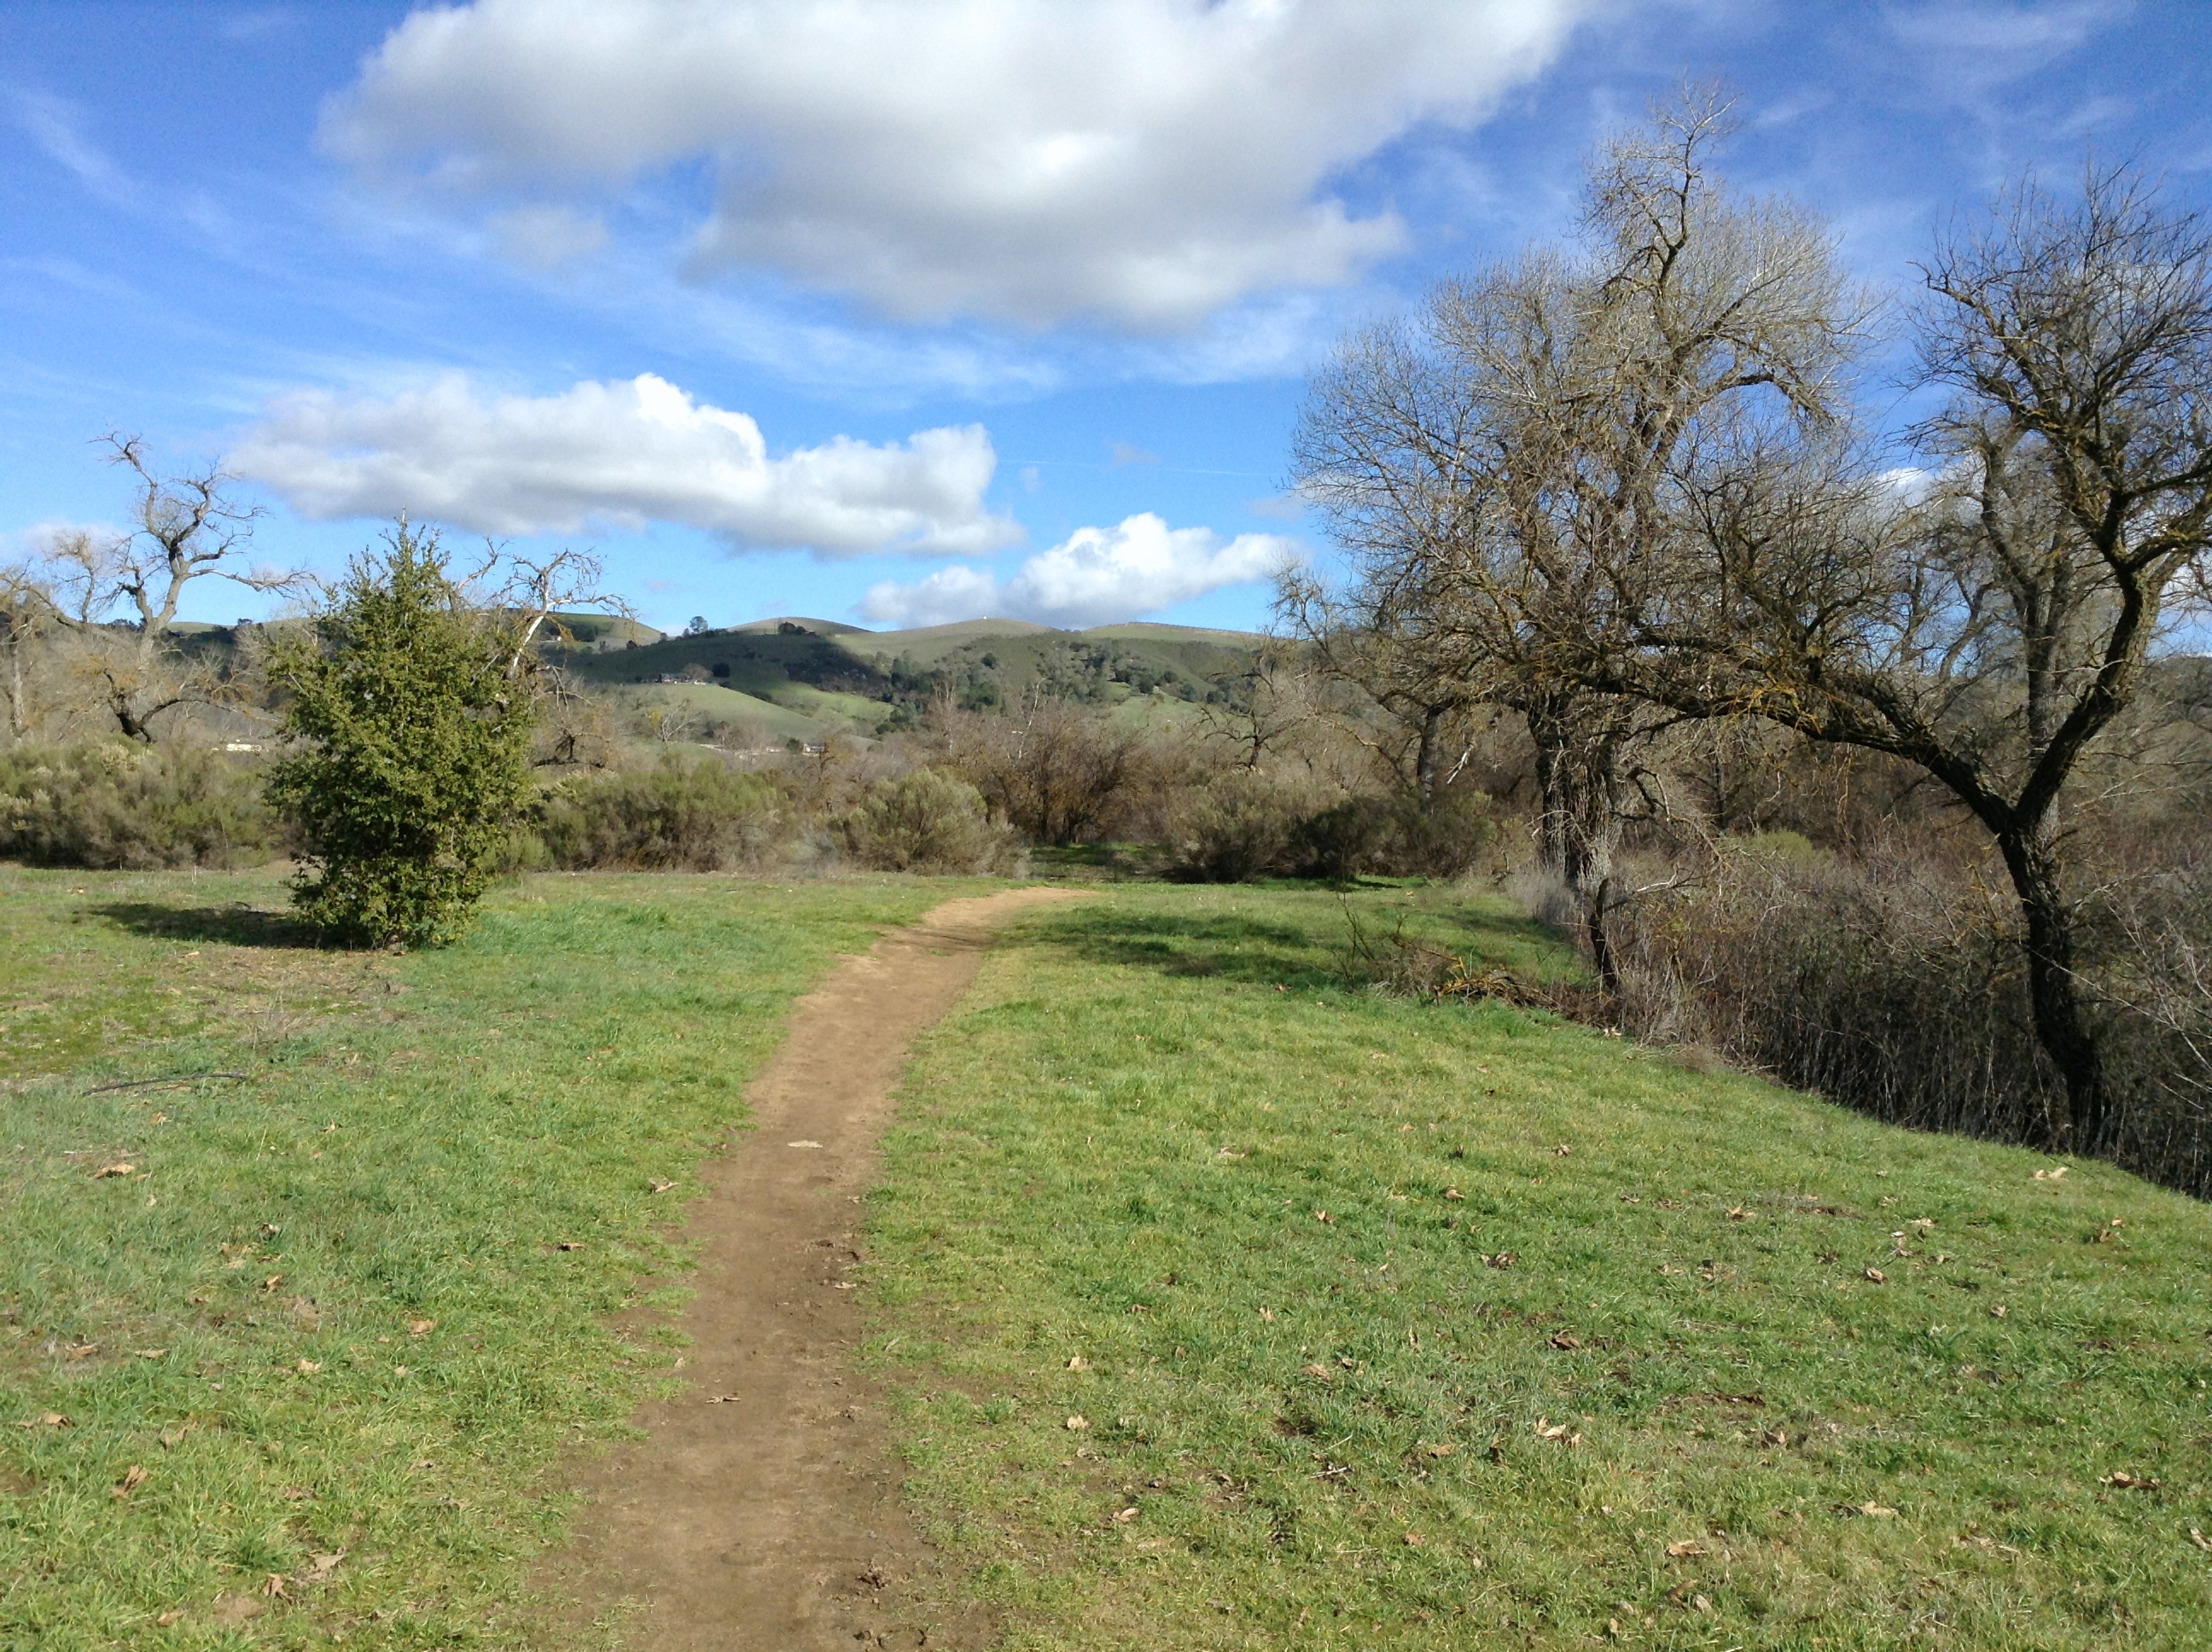
landscape, tree, grass, trail, field, farm, meadow, prairie, hill, dirt road, pasture, soil, ridge, grassland, plateau, woodland, habitat, ecosystem, birdingthecentralcoast, natureandtravel, rural area, califhistorictrails, salinasriverbed, atascaderotrails, natural environment, land lot